Slavic languages

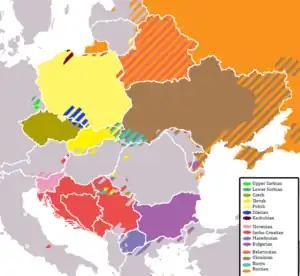
Linguistic maps of Slavic languages

Since the interwar period, scholars have conventionally divided Slavic languages, on the basis of geographical and genealogical principle, and with the use of the extralinguistic feature of script, into three main branches, that is, East, South, and West (from the vantage of linguistic features alone, there are only two branches of the Slavic languages, namely North and South). These three conventional branches feature some of the following sub-branches: